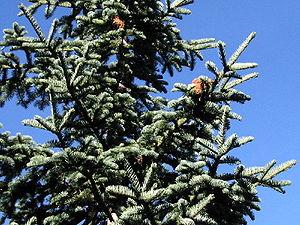
Le sapin rouge est un conifère qui pousse dans l'ouest de l'Amérique du Nord et qui vient des montagnes du sud-ouest de l'Oregon et de la Californie aux États-Unis. Il s'agit d'un arbre à feuilles persistantes qui s'élève à 40/60 mètres de hauteur et dont le tronc mesure environ deux mètres de diamètre. Les individus les plus grands mesurent jusqu'à 76 mètres. Les aiguilles mesurent 2 à 3,5 cm de long. Les cônes poussent verticalement et mesurent entre 9 et 21 cm.